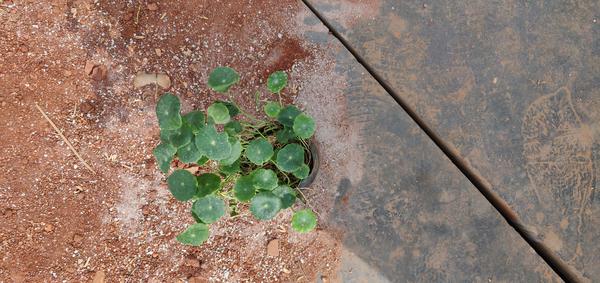
Plant: Brahmi